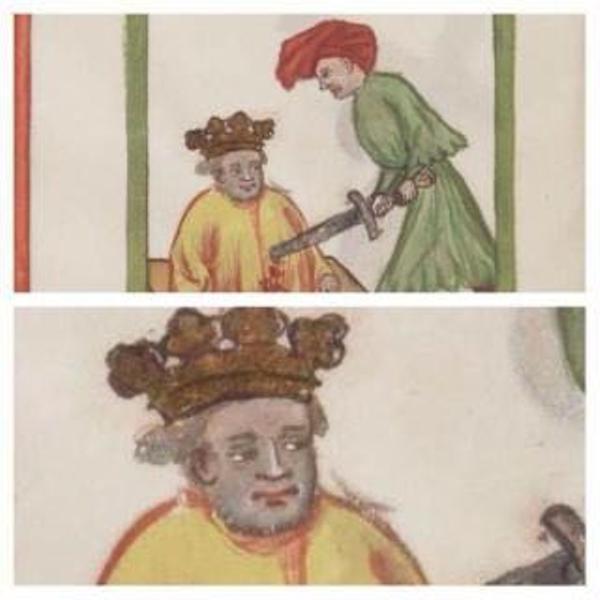
回答: 峰打ちって言うたやん